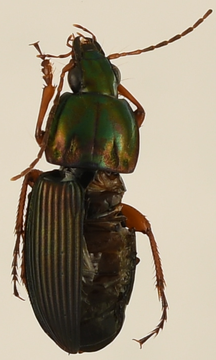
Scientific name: Poecilus lucublandus
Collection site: Blandy Experimental Farm NEON (BLAN), plot BLAN_005